Afroyim v. Rusk

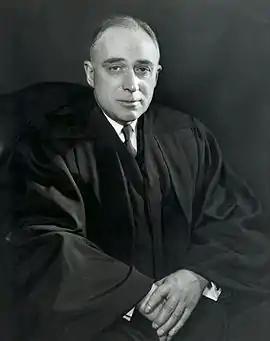
John Marshall Harlan II wrote the dissent in the "Afroyim" case.

The minority—in a dissent written by Associate Justice John Marshall Harlan II and joined by Associate Justices Tom C. Clark, Potter Stewart, and Byron White—argued that "Perez" had been correctly decided, that nothing in the Constitution deprived Congress of the power to revoke a person's citizenship for good cause, and that Congress was within its rights to decide that allowing Americans to vote in foreign elections ran contrary to the foreign policy interests of the nation and ought to result in loss of citizenship. Harlan wrote: